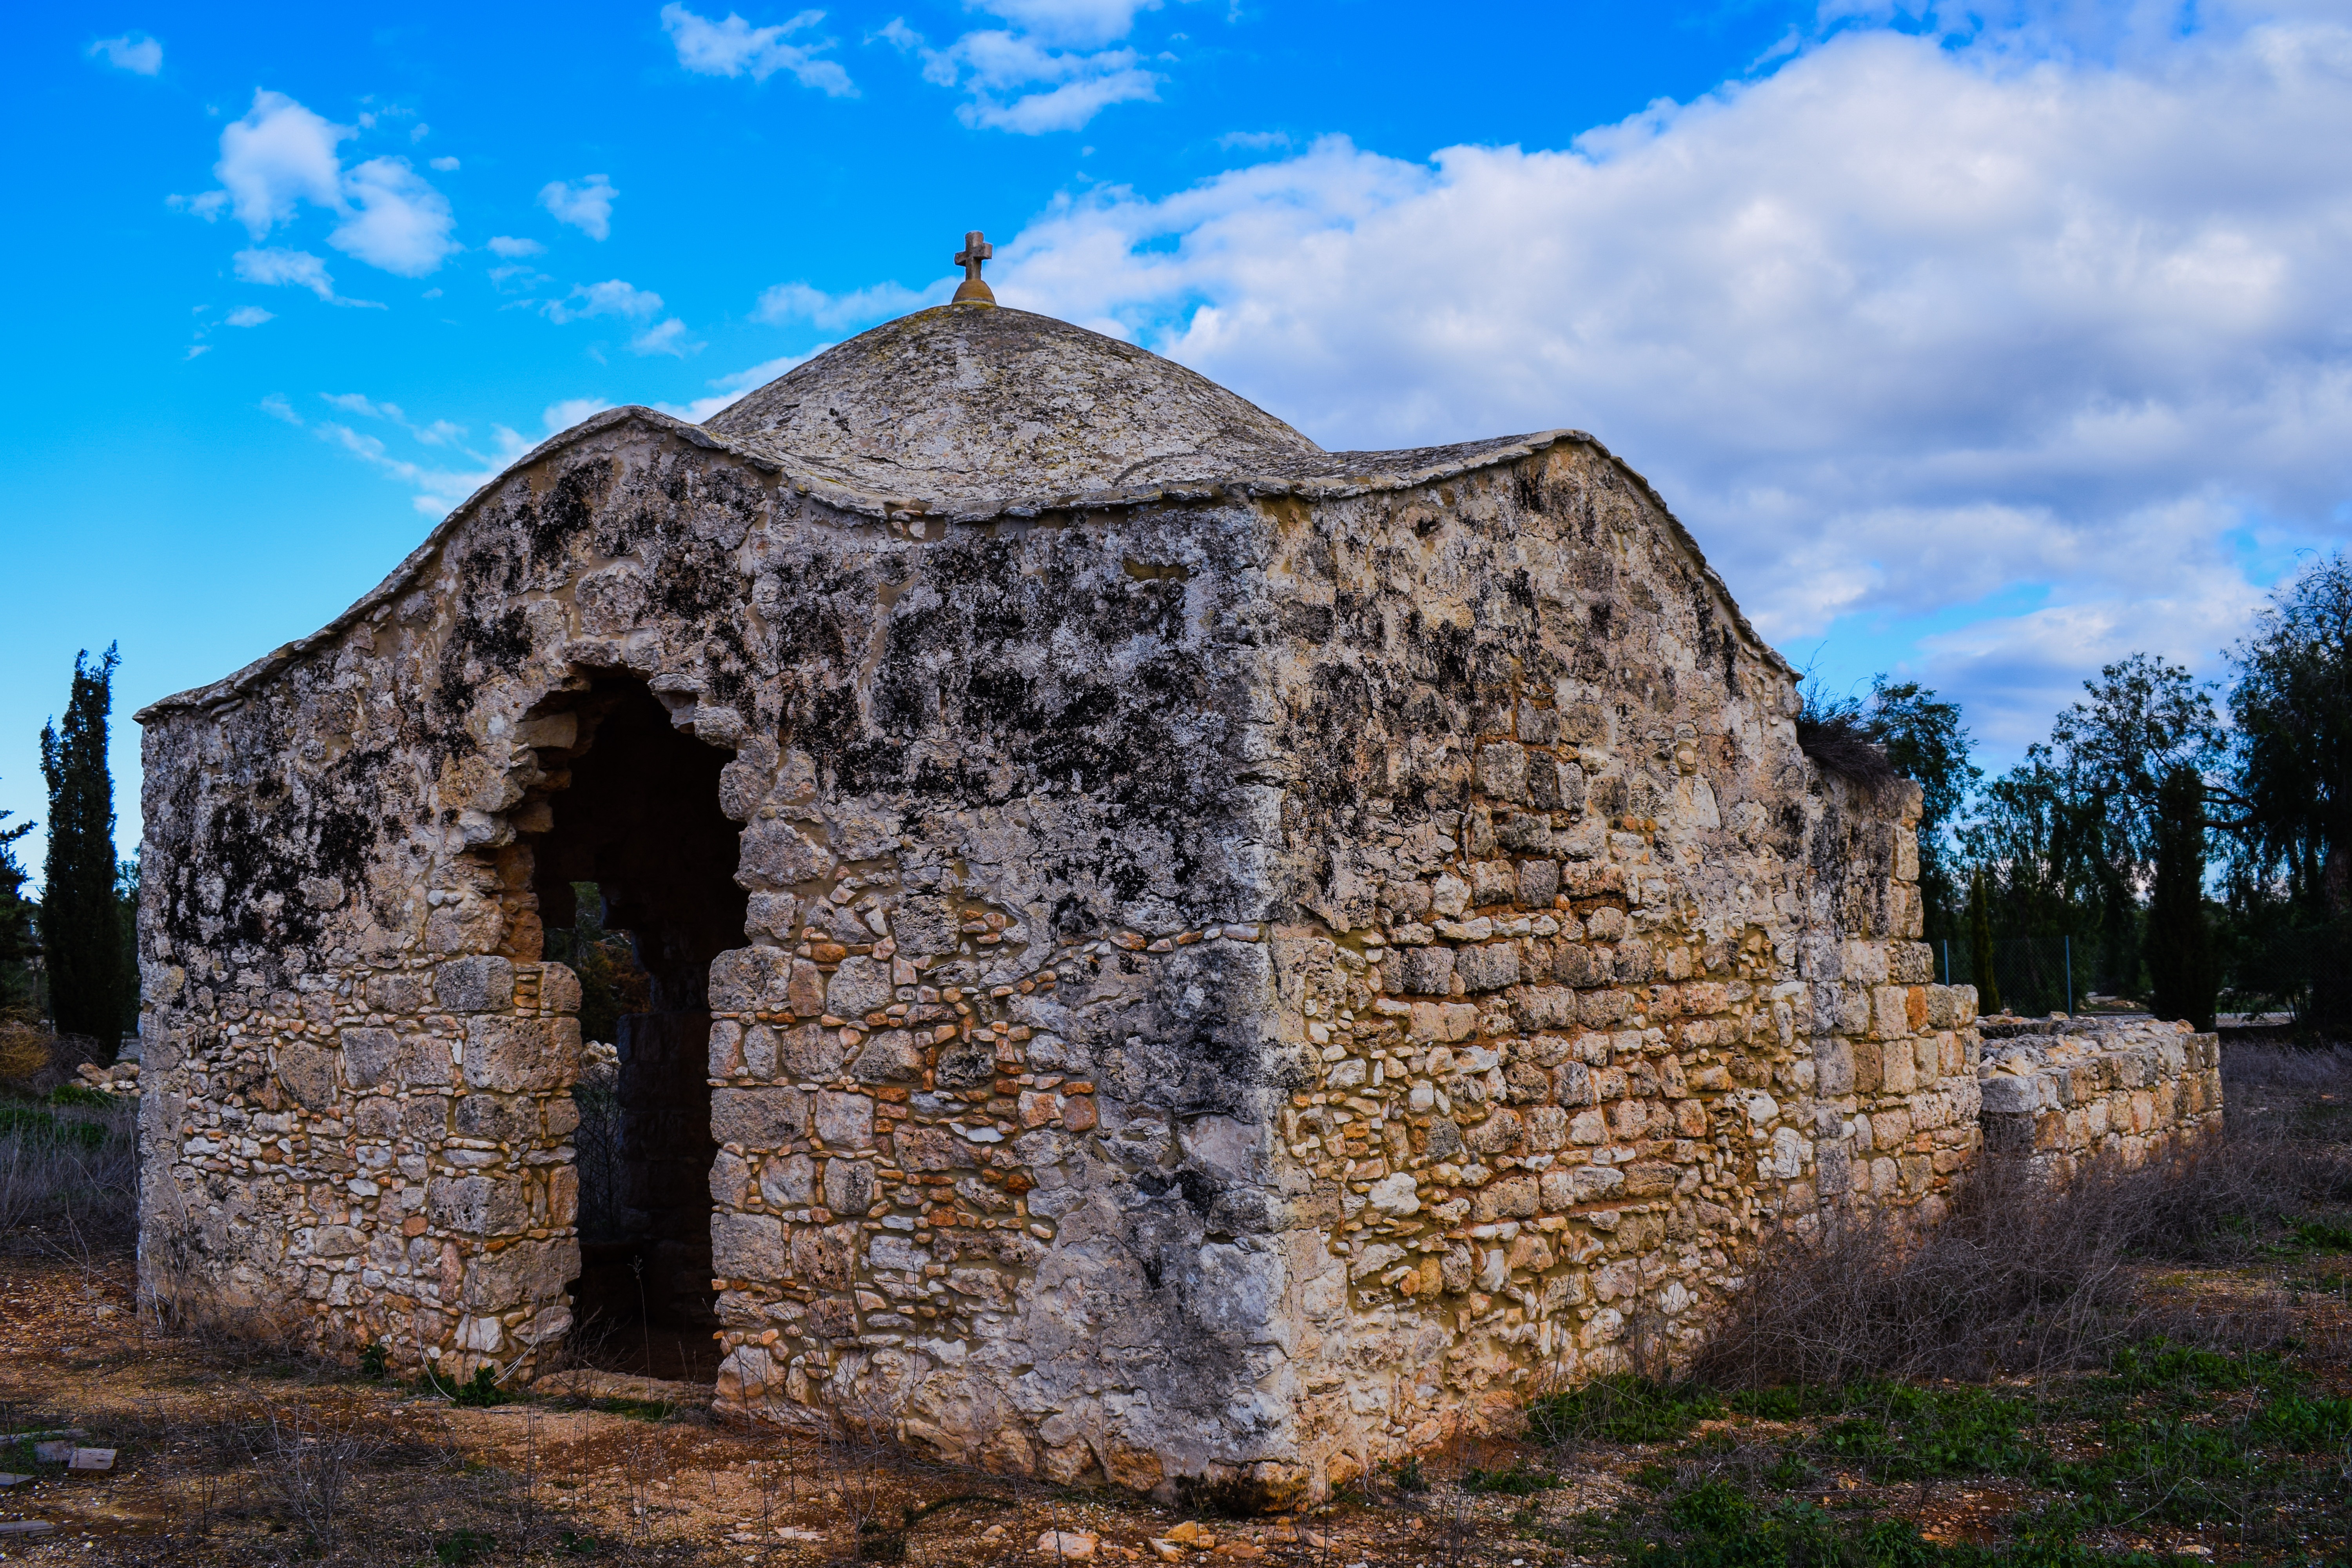
rock, architecture, building, monument, religion, church, chapel, historic, fortification, ruins, monastery, christianity, orthodox, cyprus, rural area, archaeological site, sotira, ancient history, ayios theodoros chortakion, byzantine period